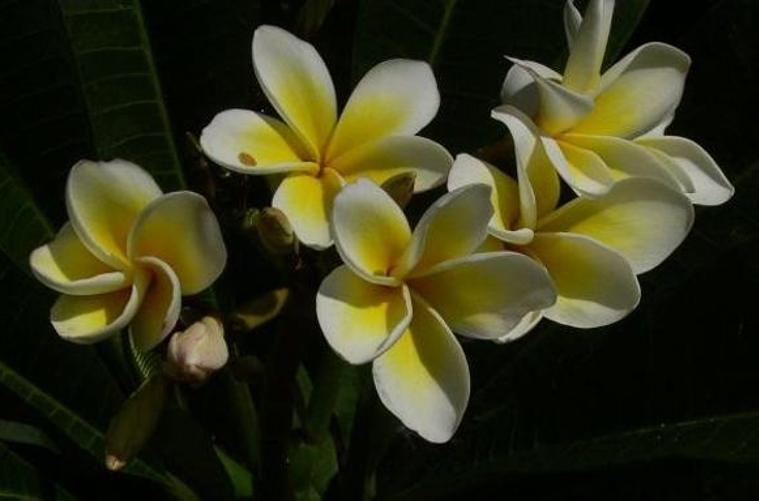
Label: frangipani